Blood-C

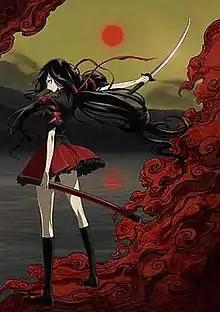
"Blood-C" key art, featuring Saya Kisaragi.

Blood-C (stylized as BLOOD-C) is a 2011 Japanese anime television series co-created by studio Production I.G and manga artist group CLAMP. It is the second anime series in the "" franchise following the 2005–2006 series "Blood+". The original 12-episode series aired during 2011, with a sequel film, "" releasing in Japanese theaters the following year. The anime was subsequently adapted into two manga, a 2011 novelization, a 2015 stage play, and three live-action films.